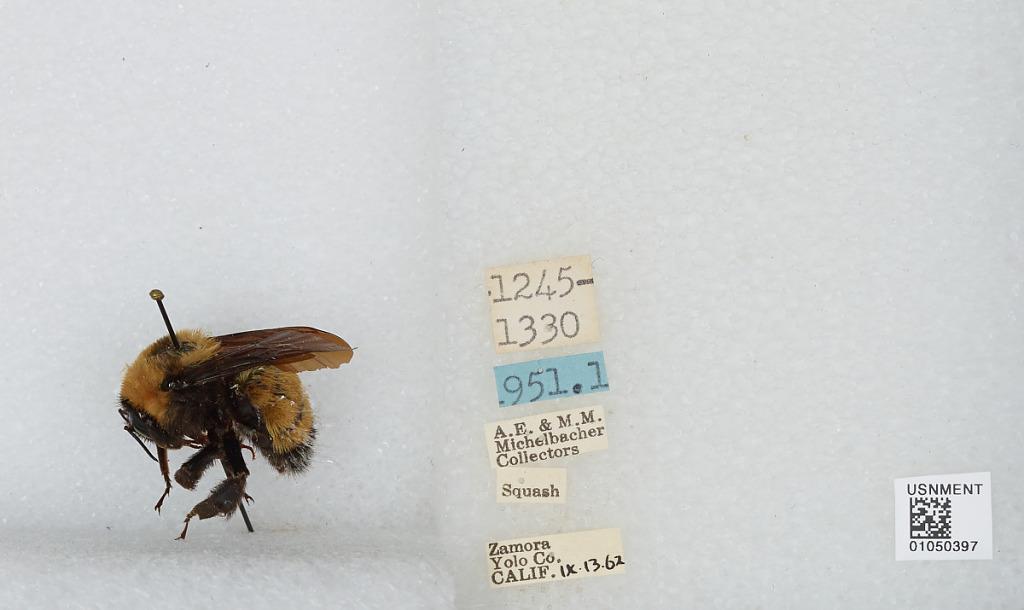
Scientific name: Bombus sp.
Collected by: A. Michelbacher & M. Michelbacher
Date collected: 1962-9-13
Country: United States
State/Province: California
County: Yolo
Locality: Zamora
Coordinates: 38.7967, -121.882